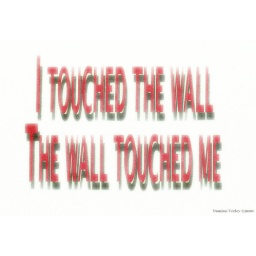
Sticker in the back window of a van when I visited the traveling Vietnam Wall memorial.